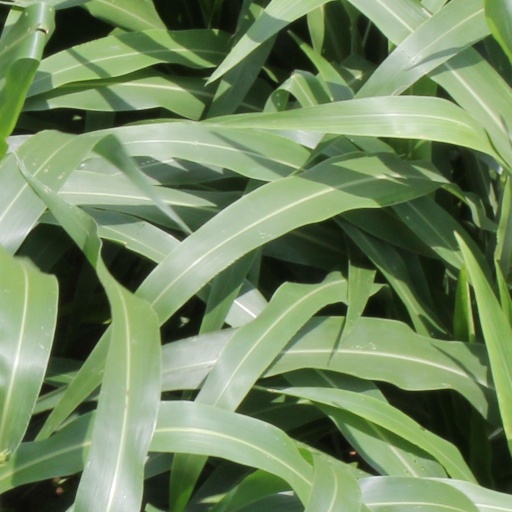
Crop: sorghum